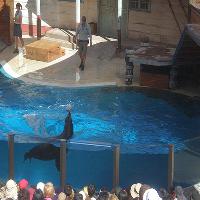
Weather: sun or clear